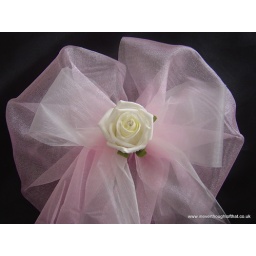
Luxury Pew Bow pink organza, ivory over top with ivory rose inner diamante